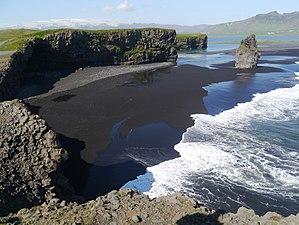
L'Arnardrangur, toponyme islandais signifiant littéralement en français « le rocher de l'aigle », est un stack d'Islande situé dans le Sud du pays, à proximité immédiate de Dyrhólaey, le point le plus méridional de l'île principale du pays. Il est formé d'orgues basaltiques et atteint quatorze mètres de hauteur.